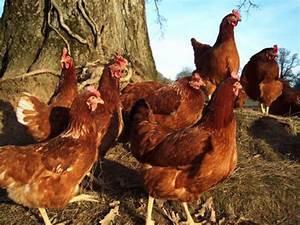
chicken